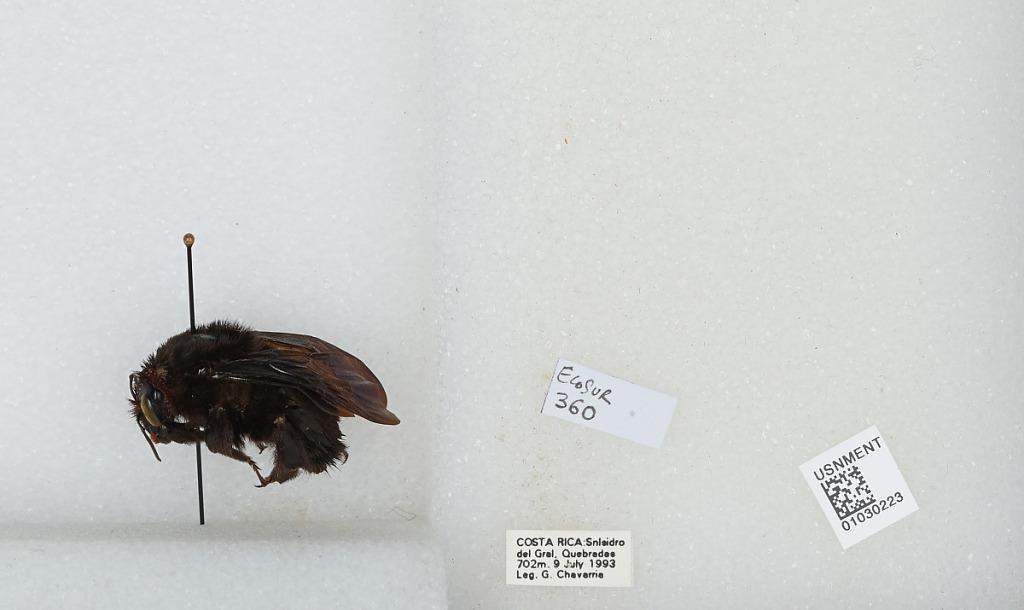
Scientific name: Bombus (Megabombus) pullatus Franklin
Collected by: G. Chavarria
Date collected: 1993-7-9
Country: Costa Rica
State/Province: San Josè
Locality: Quebradas, San Isidro del General